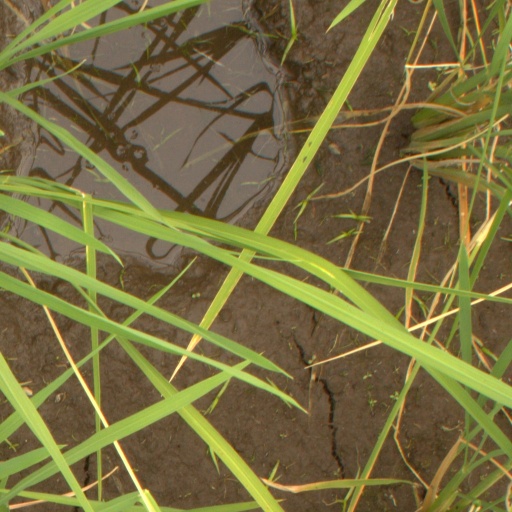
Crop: rice